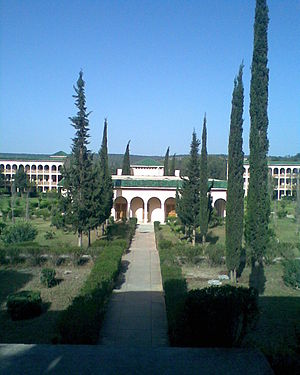
Settat
Faculté des Sciences et Techniques de Settat.
Settat er en by i det nordvestlige Marokko. Byen er beliggende 150 km sydvest for Rabat og 57 km fra Casablanca. Settat, der er hovedby i regionen Chaouia-Ouardigha, havde i 2004 116.570 indbyggere. Byen er den 18. største by i Marokko.